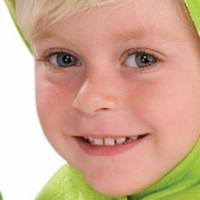
Age group: age 01-10